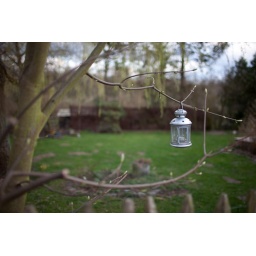
A candle in the tree